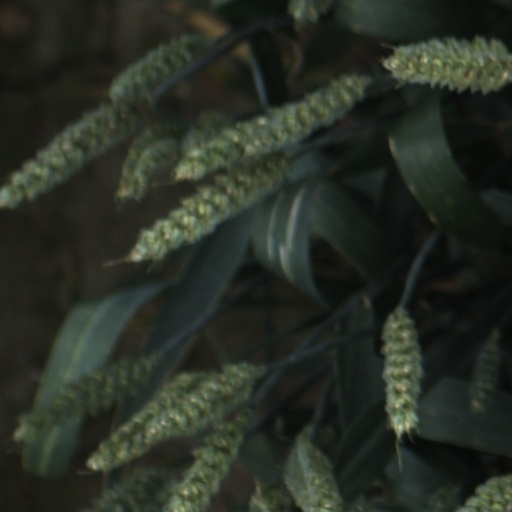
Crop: wheat